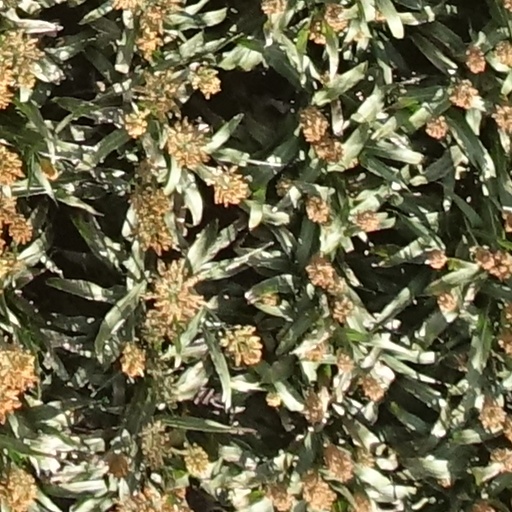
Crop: sorghum